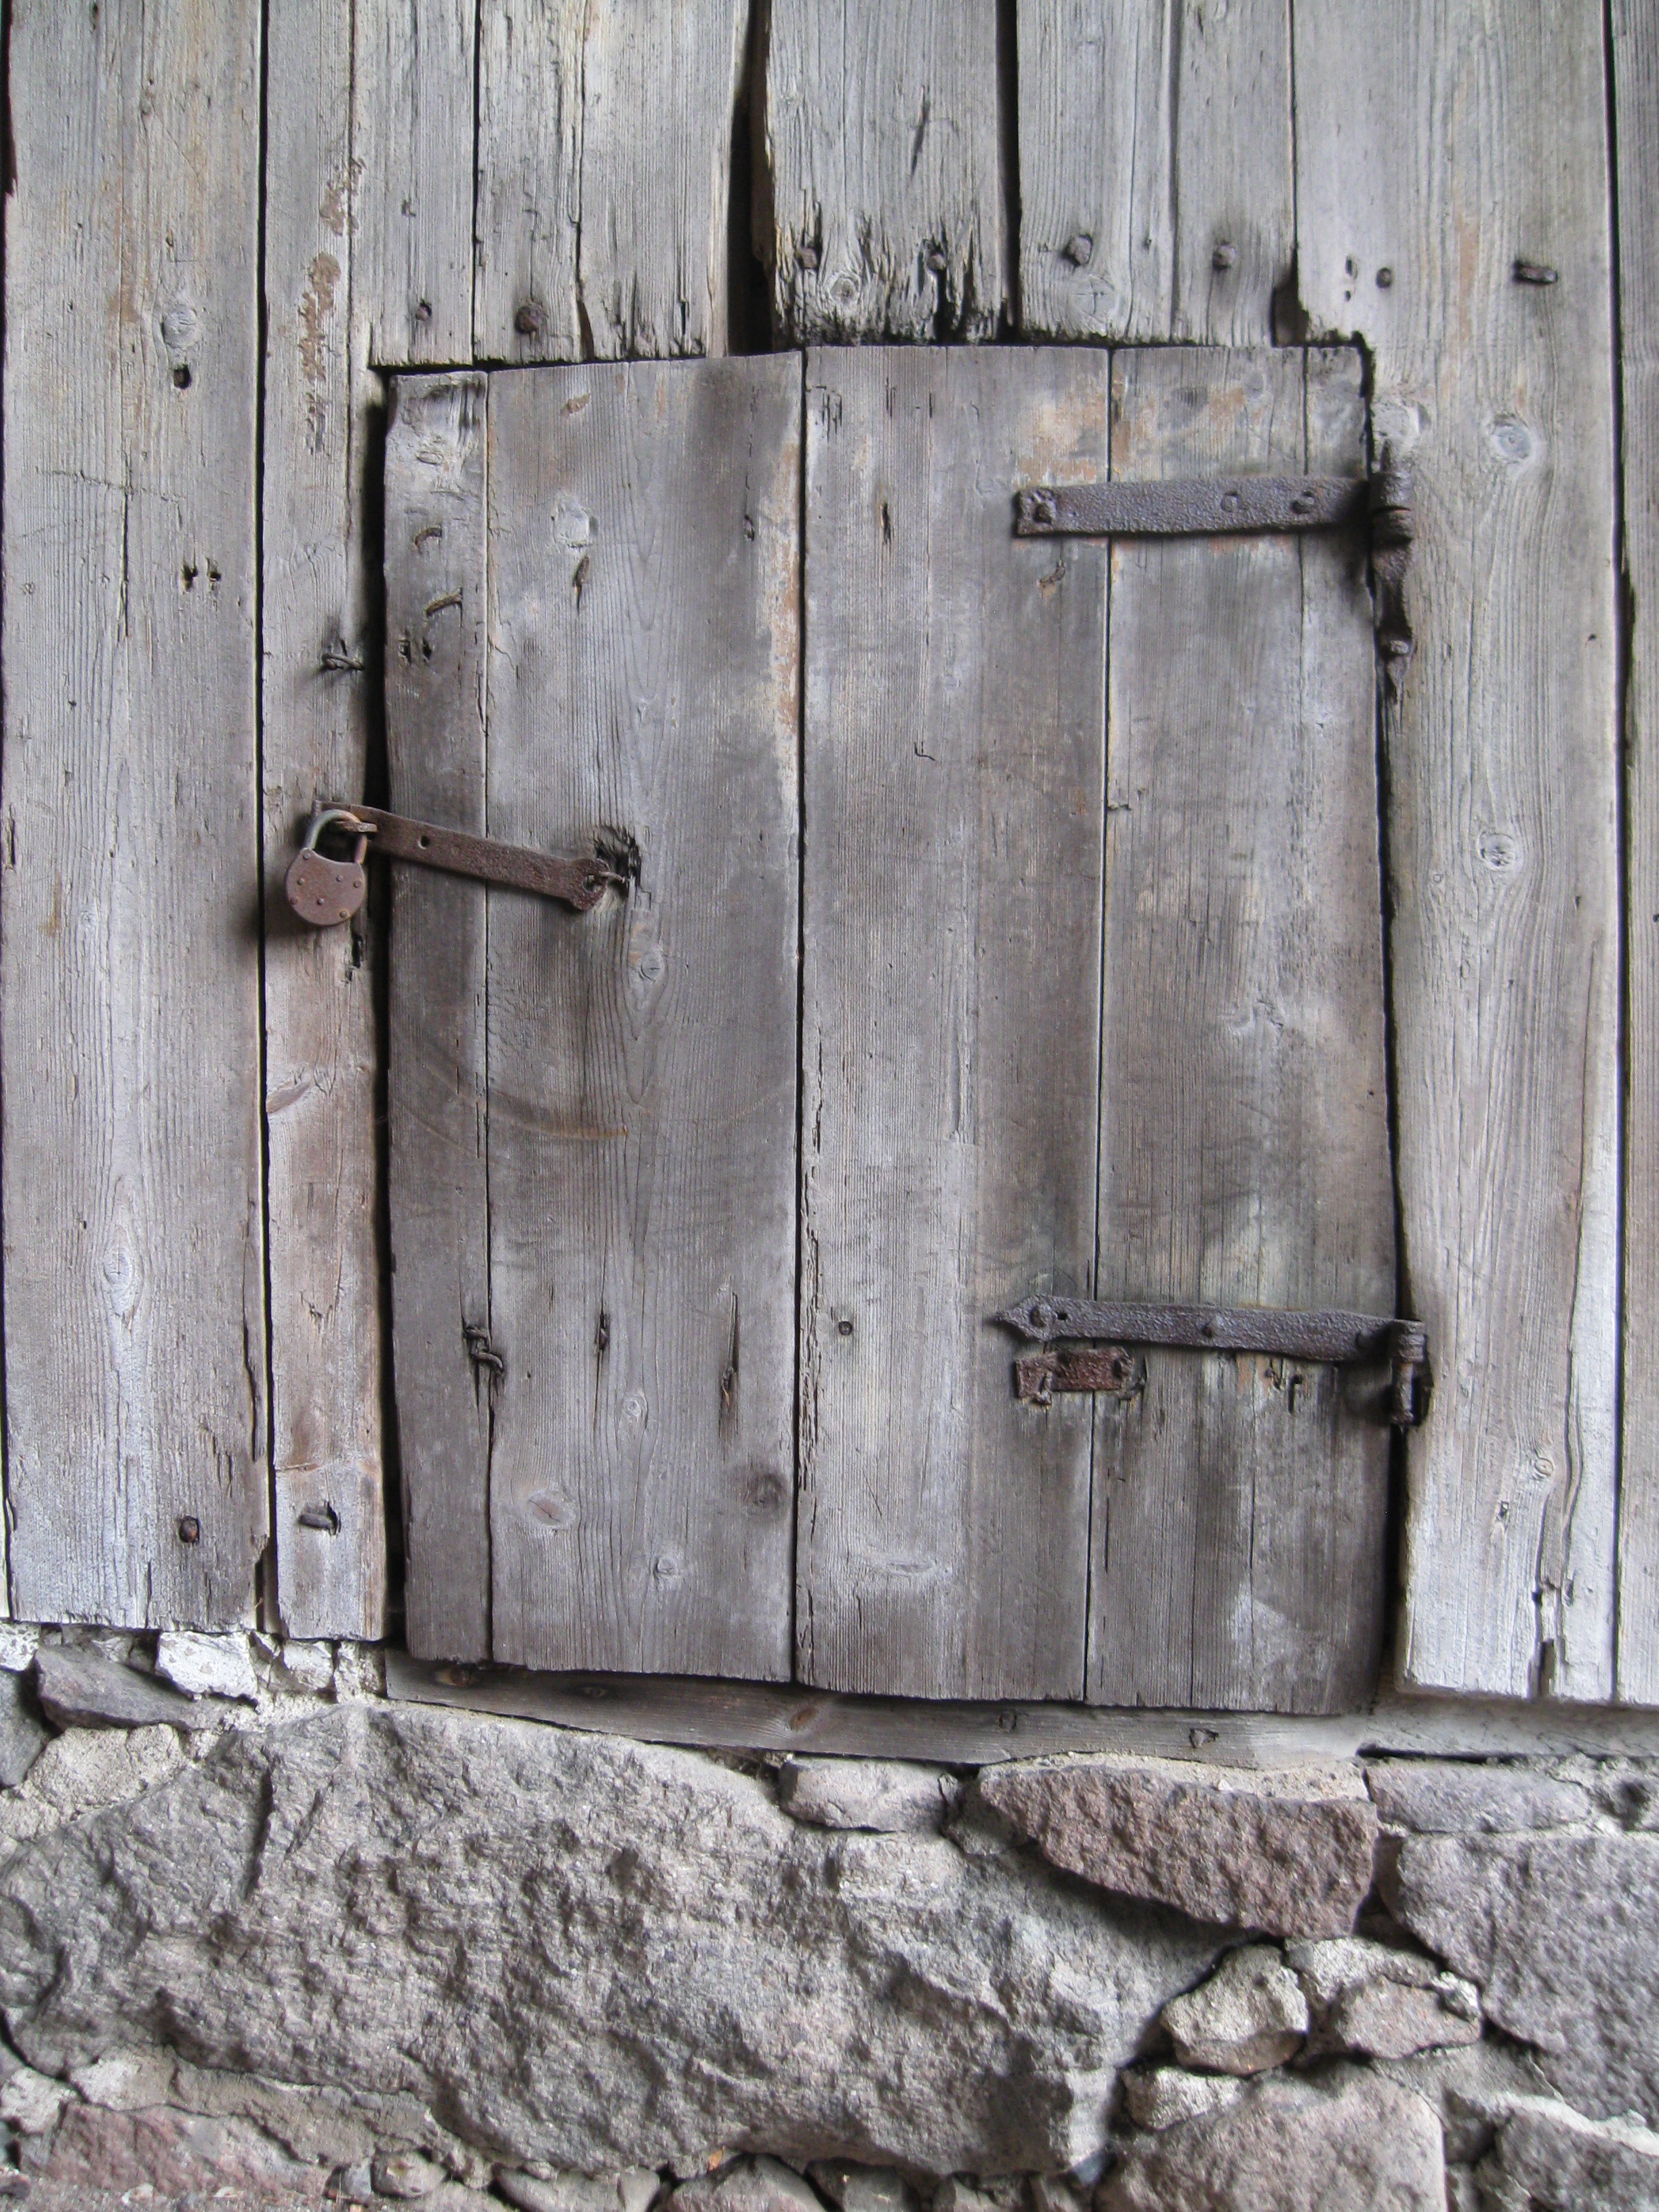
architecture, wood, texture, window, wall, gray, door, wooden door, ancient history